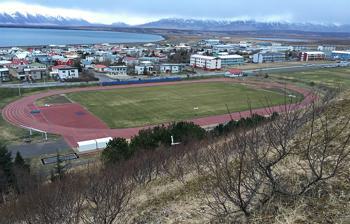
Building: Sauðárkróksvöllur
Country: Iceland
Year built: 2004
Sauðárkróksvöllur Location Sauðárkrókur , Iceland Coordinates 65°44′42″N 19°38′45″W / 65.745122°N 19.645743°W / 65.745122; -19.645743 Capacity 2,500 Surface Grass Opened 2004 Sauðárkróksvöllur ( Icelandic pronunciation: [ˈsœyːðˌaurˌkʰrouksˌvœtlʏr̥] , lit. ' Sauðárkrókur Field ' or more precisely 'Sauðárkrókur Stadium') is a football stadium in Sauðárkrókur , Iceland . Sauðárkróksvöllur is an Icelandic open-air stadium that has a standing spectator capacity of about 2,500, but no permanent seating. It opened in 2004, and has a grass surface. It was built with a combination of public and private funding for the Icelandic Games held in the summer of 2004. The stadium was also used for the 2004 and 2009 youth games, the 2006 and 2007 Icelandic Athletic championships and various other large or small events. Sauðárkróksvöllur is used by the local sports club, UMF Tindastóll , which helps maintain the pitch with the aid of volunteers. References